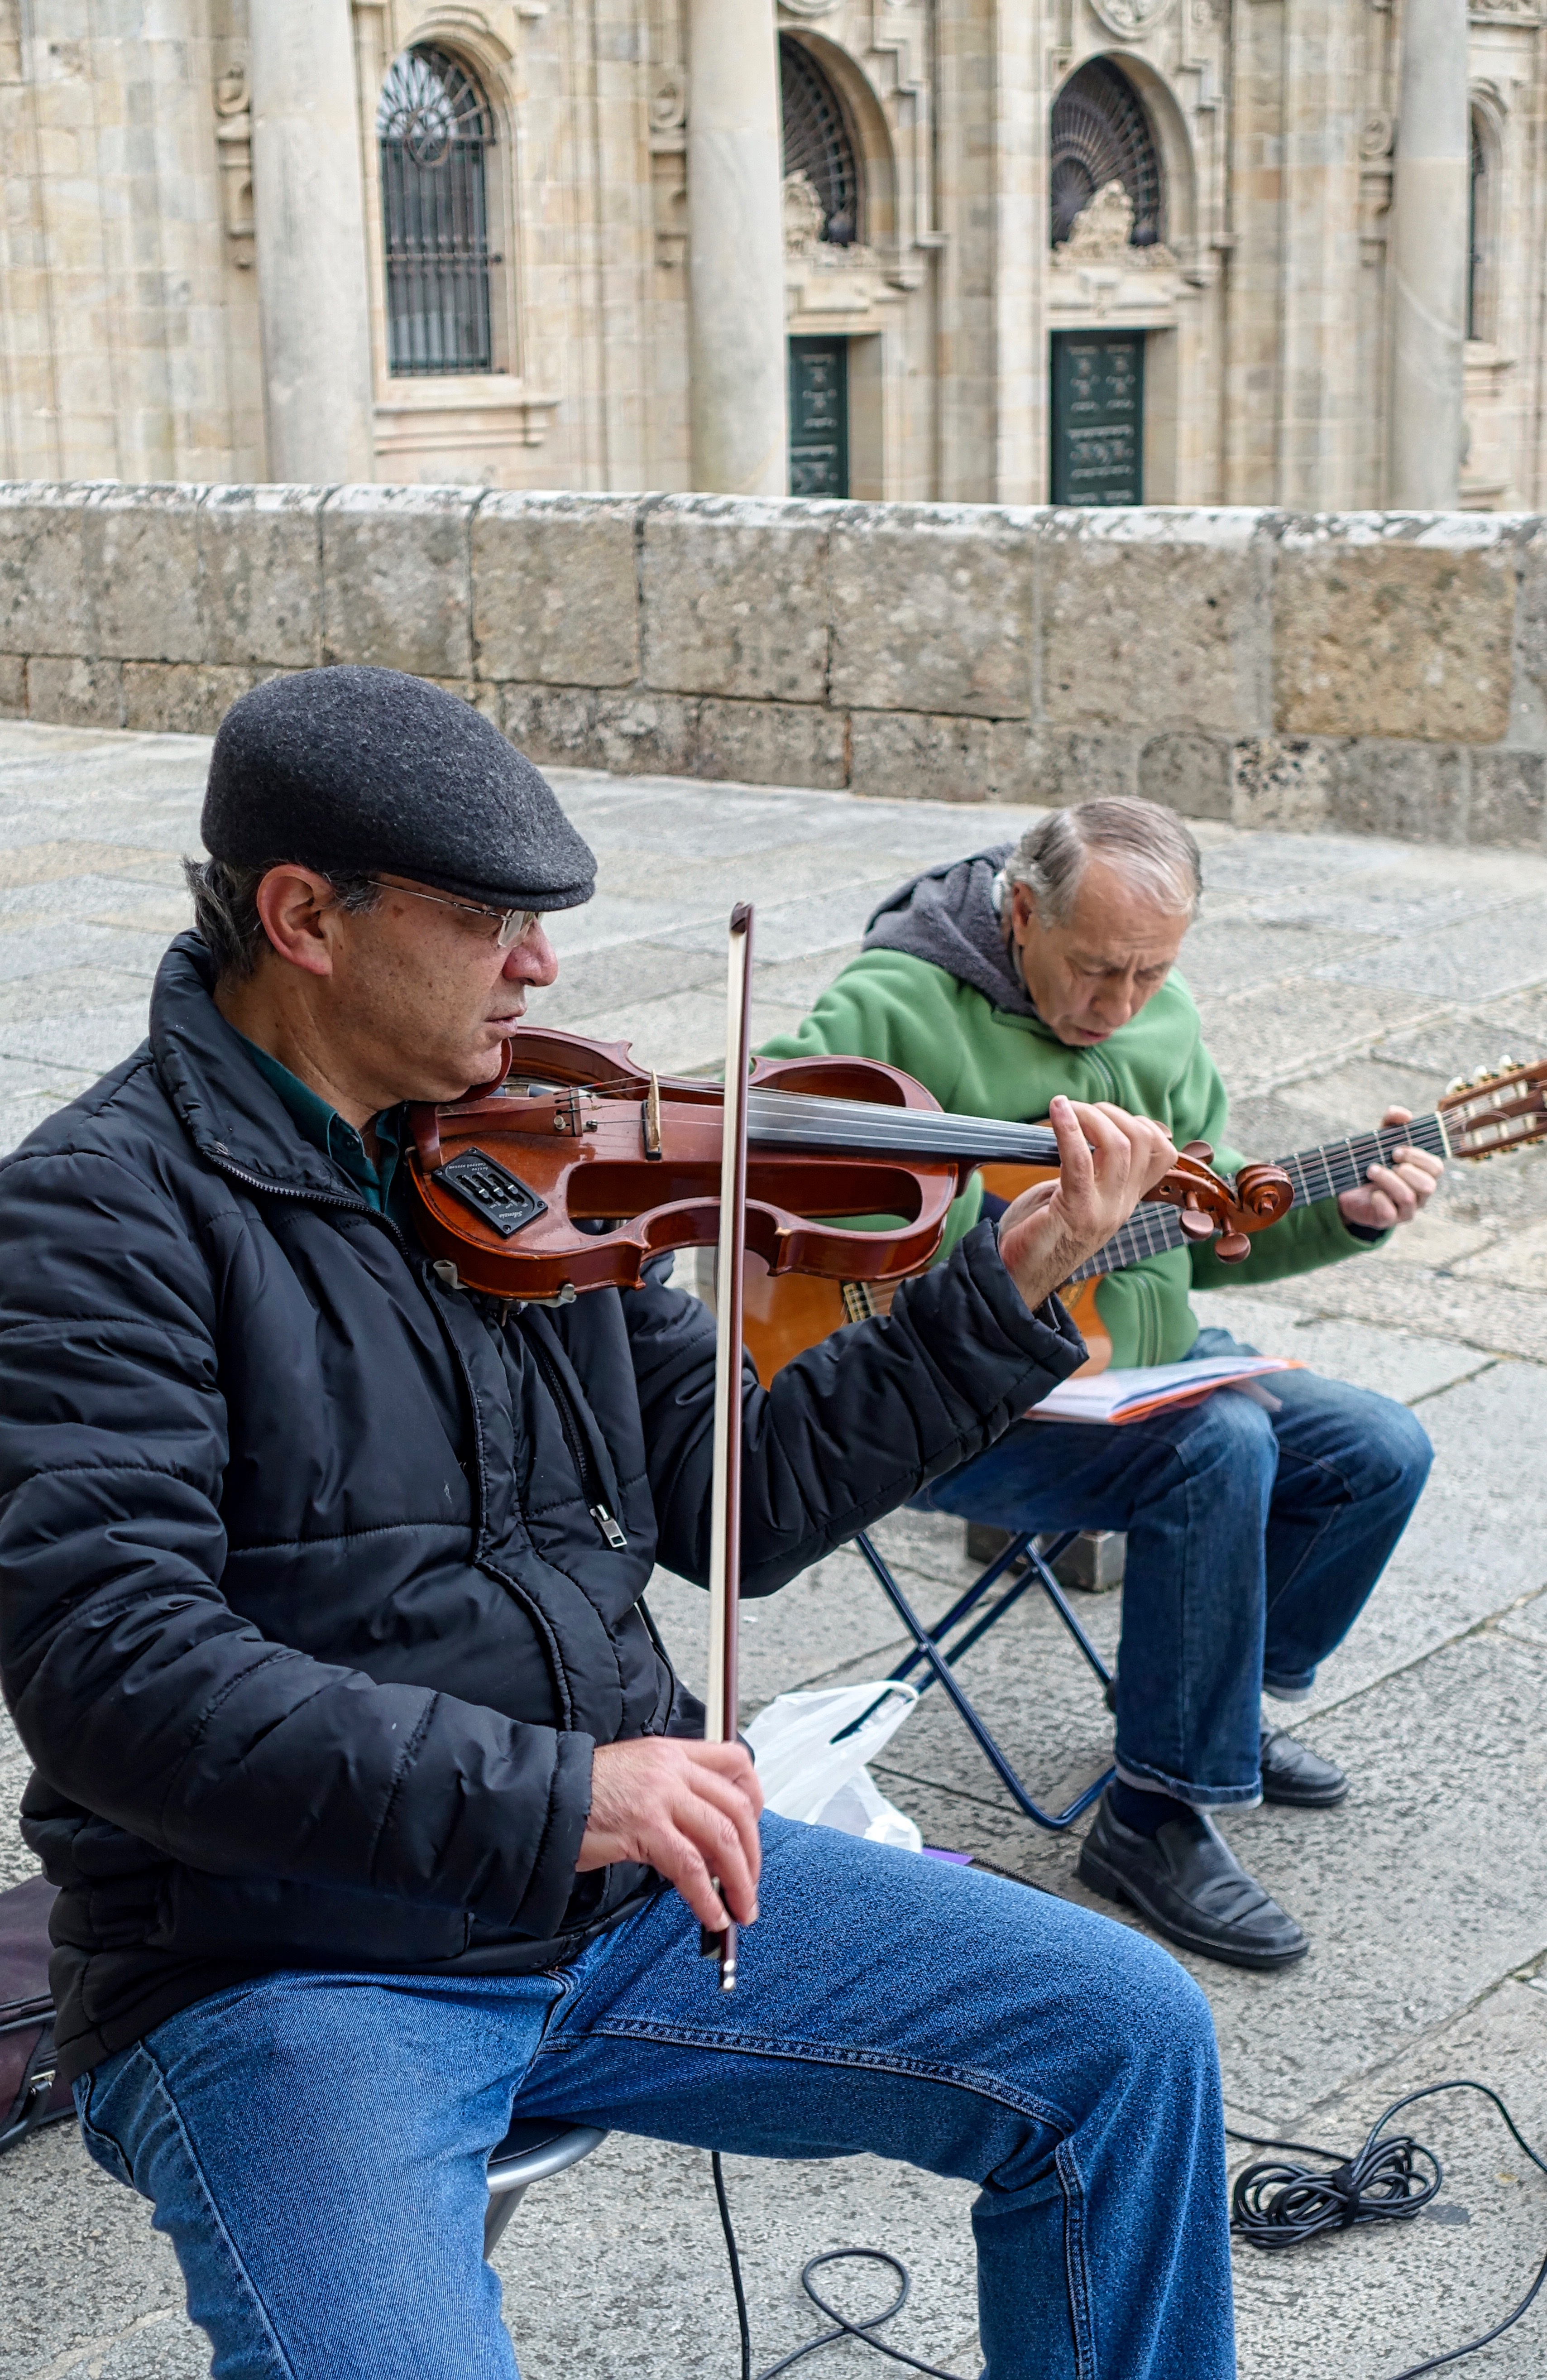
person, music, street, instrument, performer, musician, musical instrument, violin, musical, entertainment, violinist, stringed, fiddle, buskers, bowed string instrument